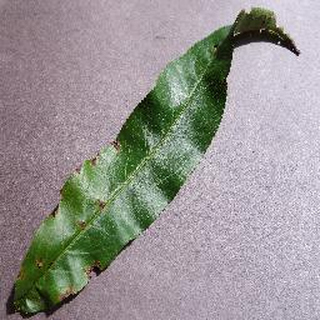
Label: peach_bacterial_spot